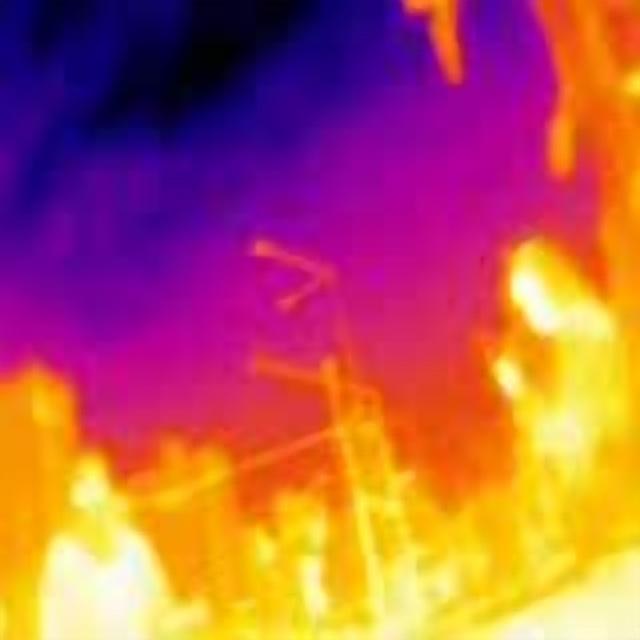
Detected objects:
label: person
label: person